USB microscope

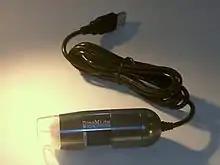
A miniature USB microscope with inbuilt LED lights next to the lens at left.

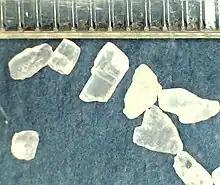
Sea salt crystals seen with a USB microscope.

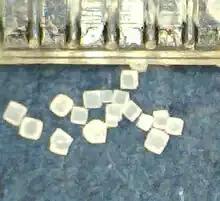
Table salt crystals seen with a USB microscope.

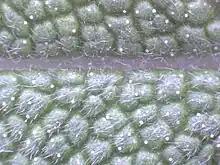
The top side of a sage leaf seen with a USB microscope - trichomes are visible.

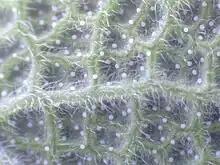
The USB image of the underside of a sage leaf - more trichomes are visible on this side.

A USB microscope is a low-powered digital microscope which connects to a computer's USB port. Microscopes essentially the same as USB models are also available with other interfaces either in addition to or instead of USB, such as via WiFi. They are widely available at low cost for use at home or in commerce. Their cost varies in the range of tens to thousands of dollars. In essence, a USB microscope is a webcam with a high-powered macro lens, and generally uses reflected rather than transmitted light, using built-in LED light sources surrounding the lens. The camera is usually sensitive enough not to need additional illumination beyond normal ambient lighting. The camera attaches directly to the USB port of a computer without the need for an eyepiece, and the images are shown directly on the computer's display.